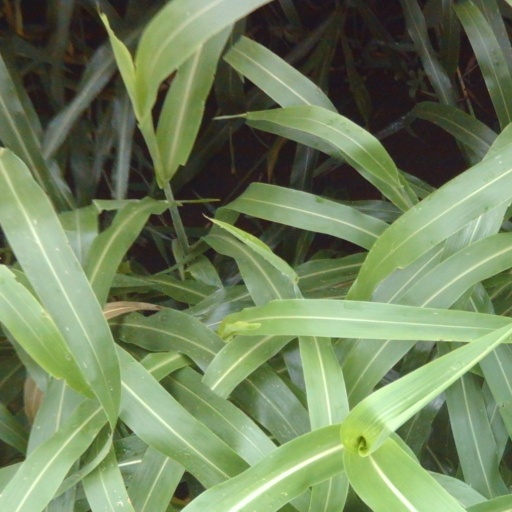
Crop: sorghum